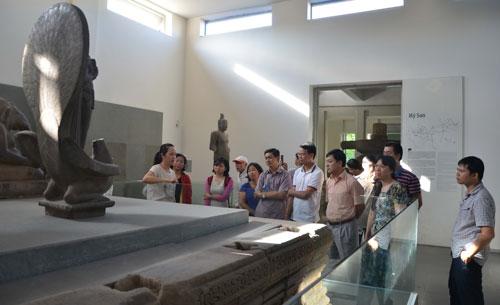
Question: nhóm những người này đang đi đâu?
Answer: đang đi tham quan ở một viện bảo tàng